Pacolet Mill Office

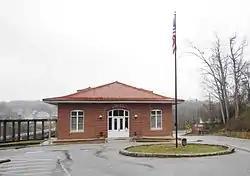
Pacolet Mill Office, February 2012

Pacolet Mill Office, also known as Pacolet Municipal Building and Town Hall, is a historic office building located at Pacolet, Spartanburg County, South Carolina. It built in 1908 by the Pacolet Manufacturing Company. It is a one-story, brick building with full-height basement level. It has a low-pitched hip roof with flared eaves and decorative exposed rafter tails. The roof is clad with clay Spanish tile. The site features a curving cast stone or concrete pergola added some time between 1920 and 1927. In 2004, the building became the town hall for the Town of Pacolet.